Tregaron

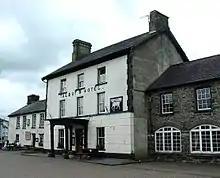
The Talbot Hotel

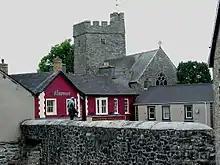
St Caron's church

The church is dedicated to St Caron. He was a man of lowly origins but "his courage and generous deportment obtained him the sovereignty in Wales: he made war against the Romans, reigned seven years and was buried in Tregarron". He is almost certainly the same person as Carausius (Roman name) who took power in Britain in 286 and was assassinated in 293 by Allectus (also see Carausian Revolt). According to Geoffrey of Monmouth in the translation from Welsh "there was a young man of the name of Caron, of a British family, but of low degree, who... went to Rome, and solicited the Senate to grant him permission and aid to protect the sea coasts of Britain... [He] proposed to the Britons that they should make him king... Allectus with three legions... overpowered him..." An early Christian stone slab bearing the name Carausius and the Chi Rho symbol is preserved in Penmachno. The church has a tower and stands on a rocky eminence. It consists of a simple nave and chancel.